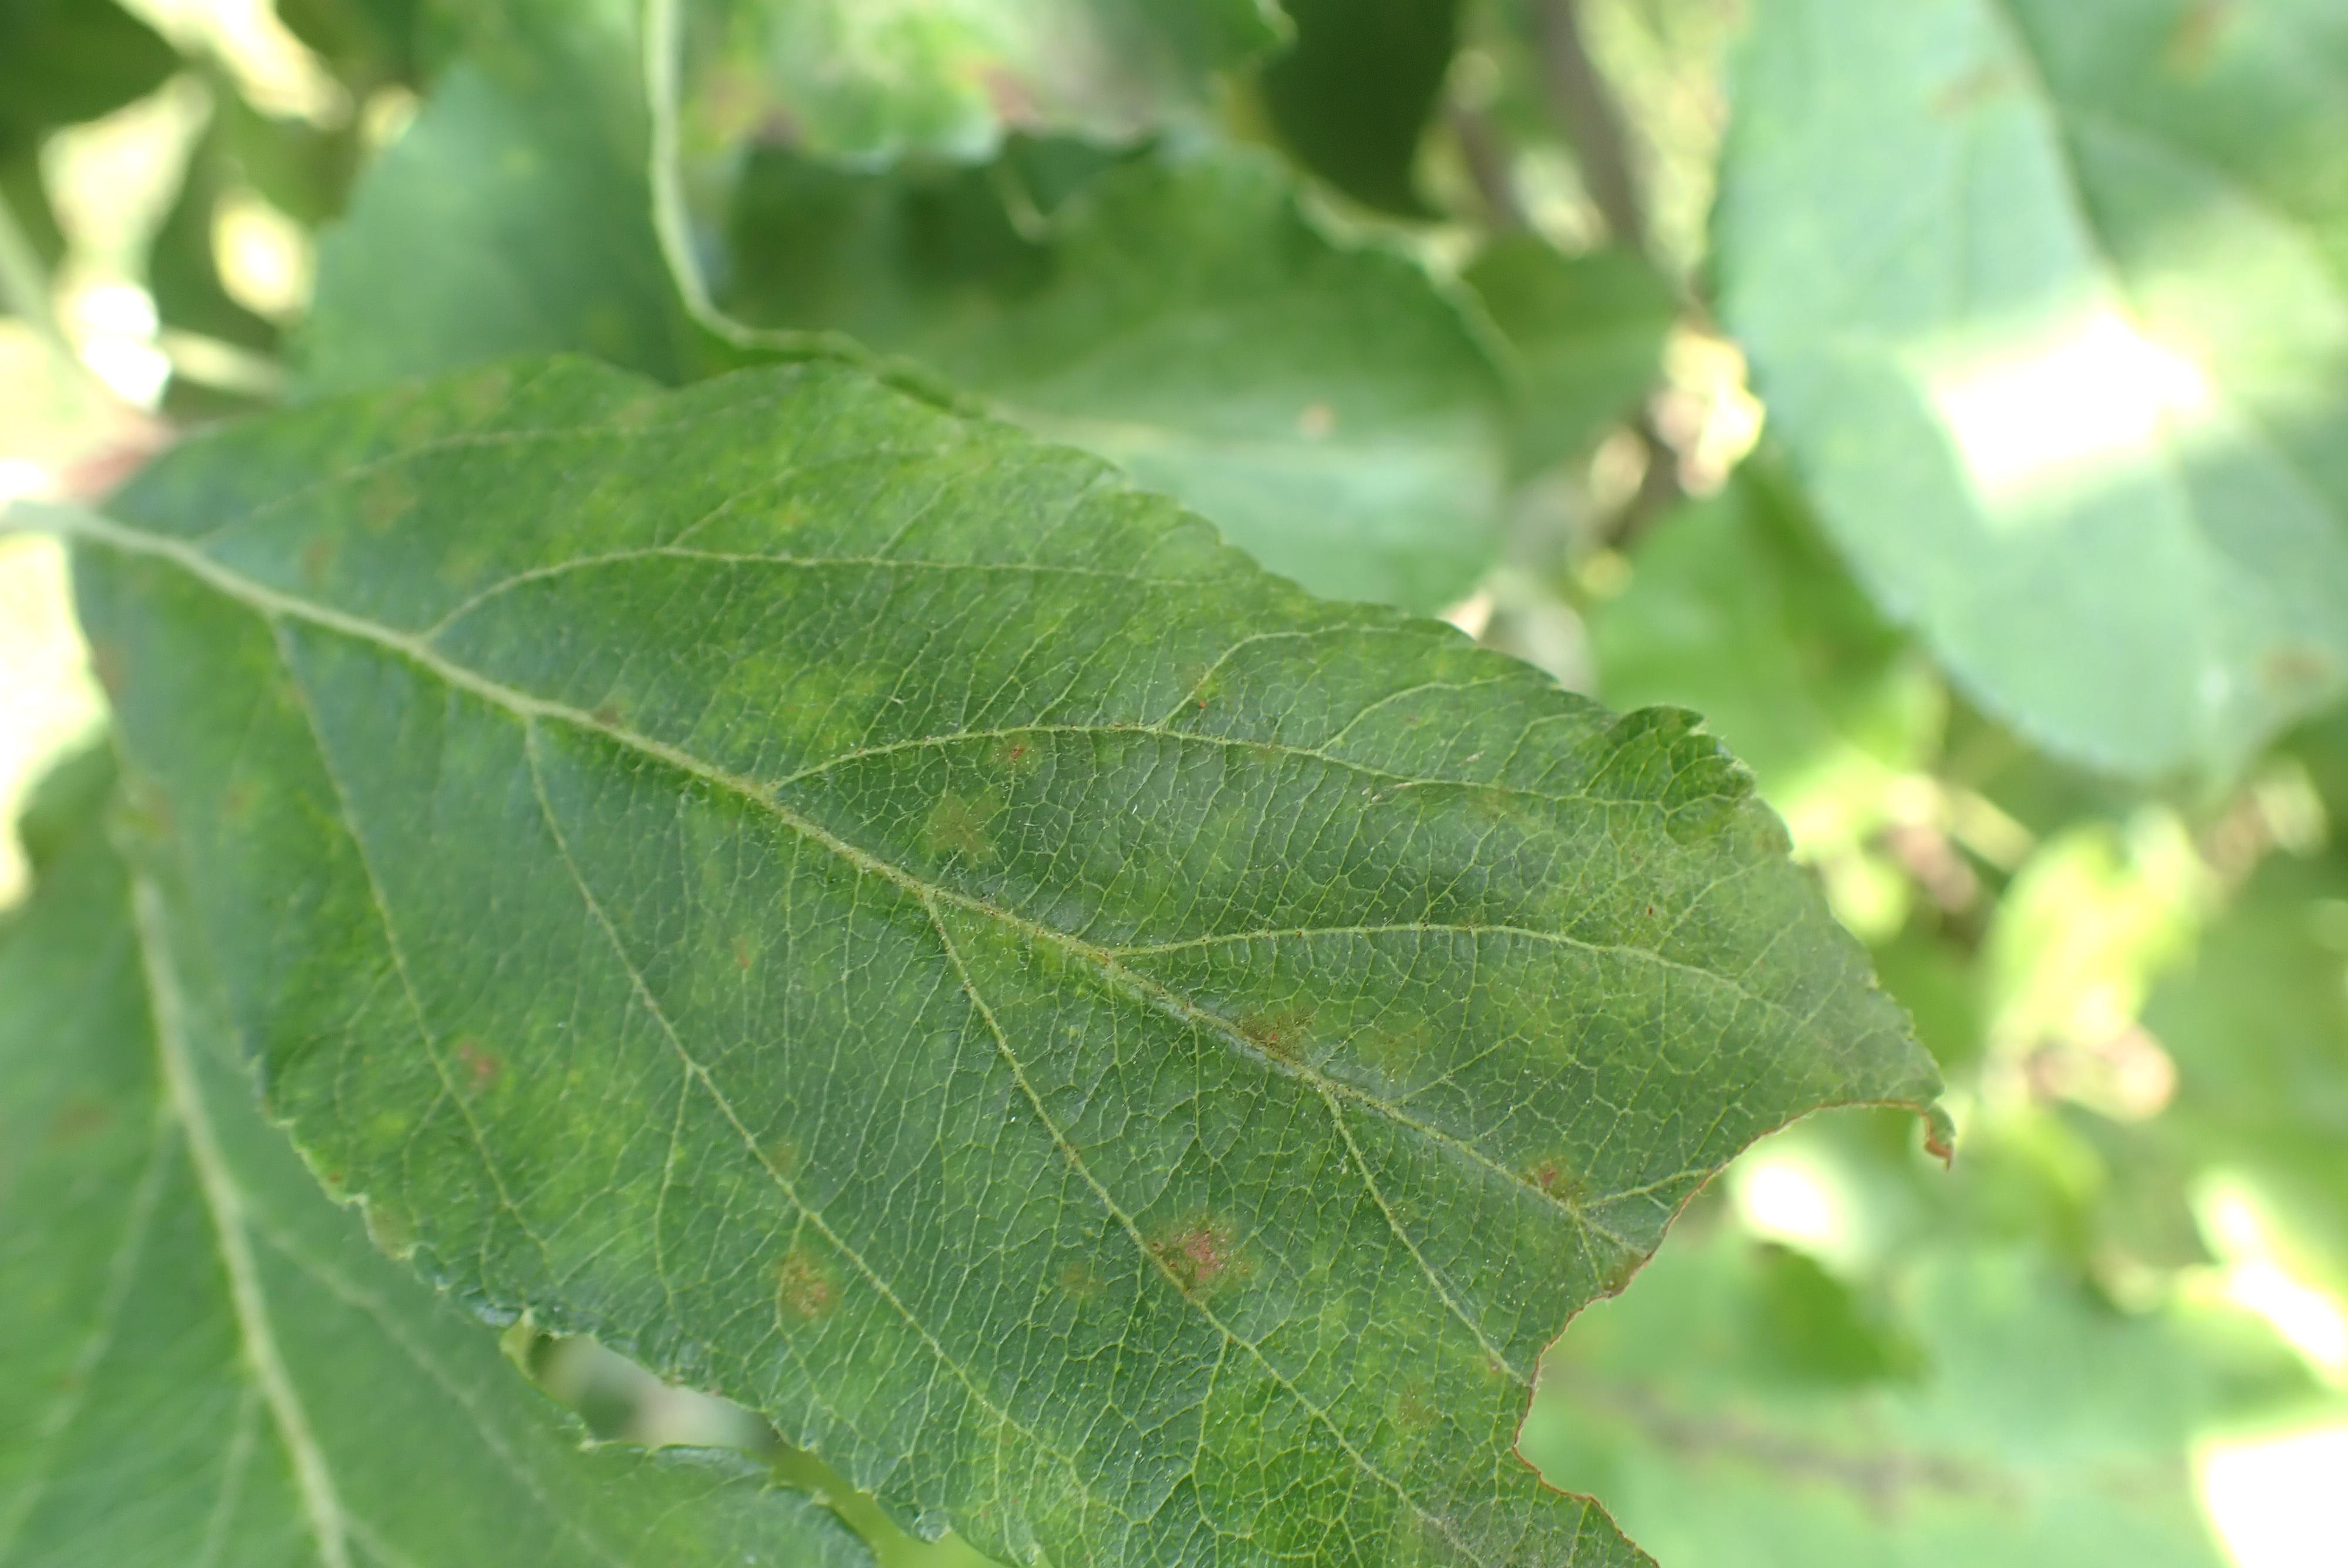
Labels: scab